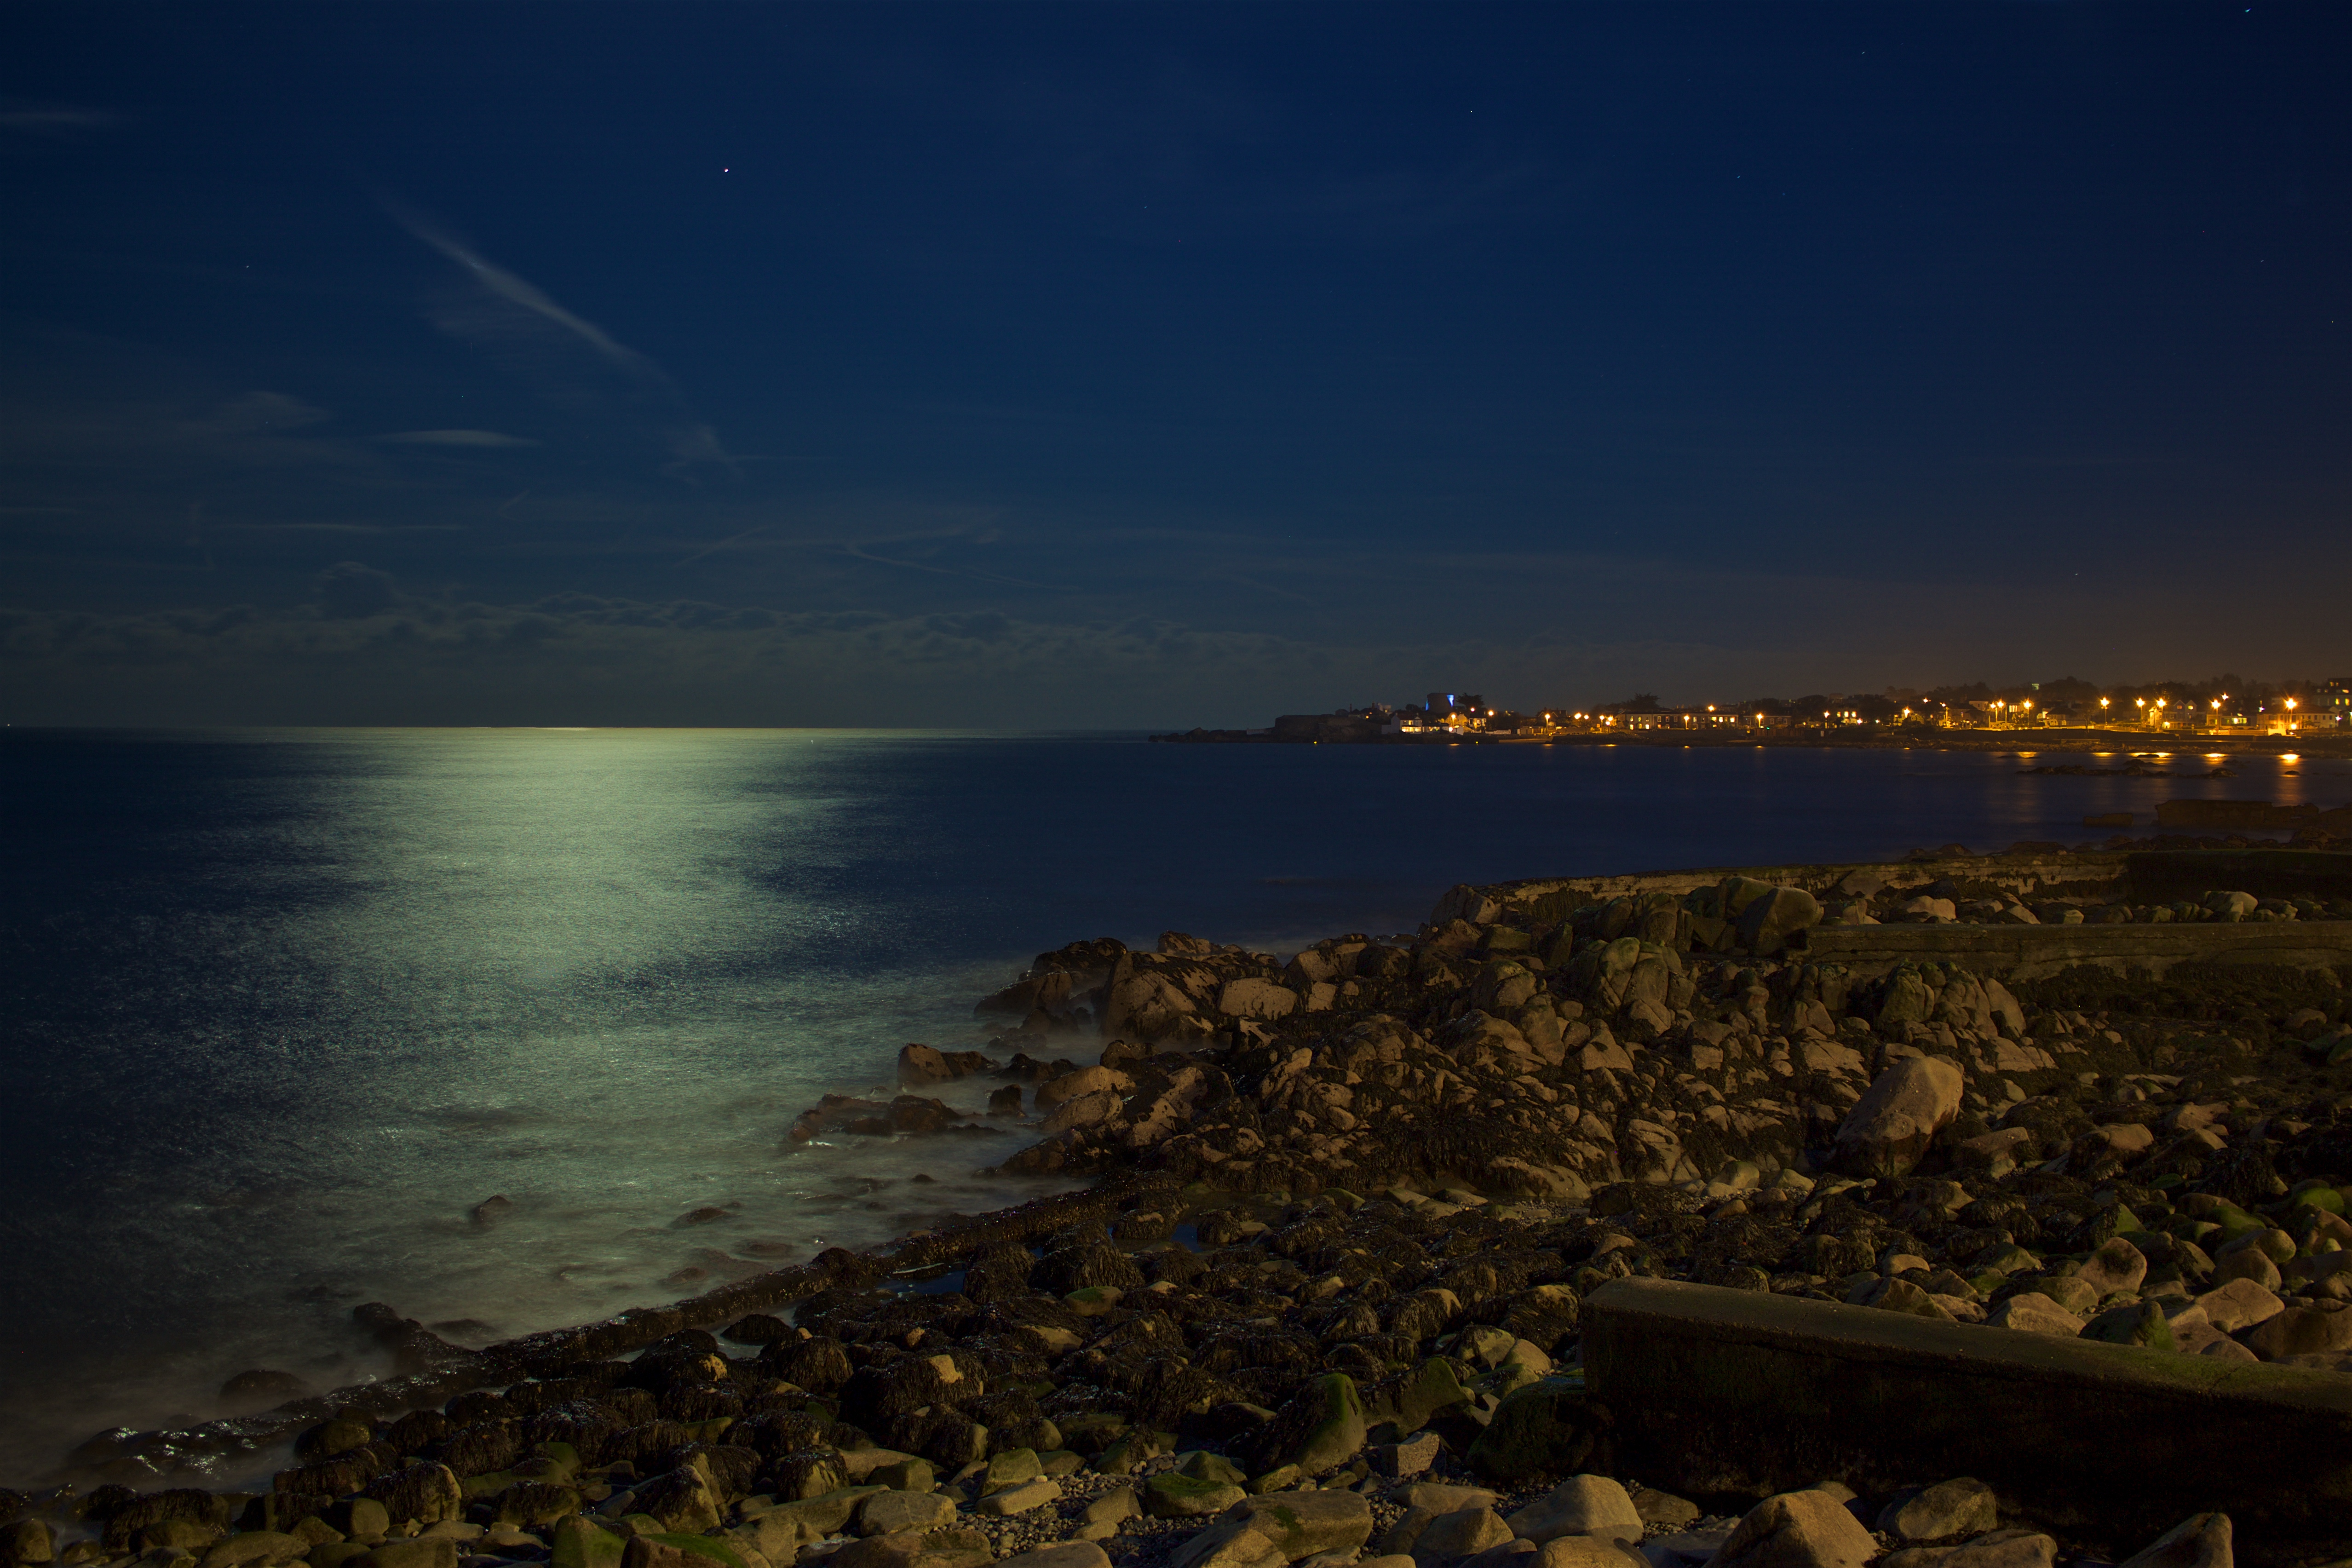
sky, blue, sea, horizon, night, ocean, shore, water, coast, cloud, light, sound, beach, evening, coastal and oceanic landforms, calm, rock, bay, landscape, photography, wave, promontory, headland, vacation, mountain, terrain, dusk, tropics, darkness, city, reflection, meteorological phenomenon, hill, tourism